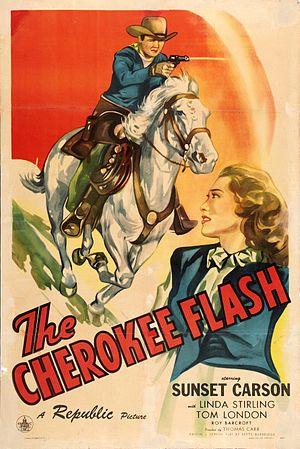
Linda Stirling est une showgirl, mannequin et actrice américaine. Dans ses dernières années, elle a eu une deuxième carrière en tant que professeur d’anglais pendant plus de vingt ans. Elle est surtout connue pour ses rôles dans des serials.